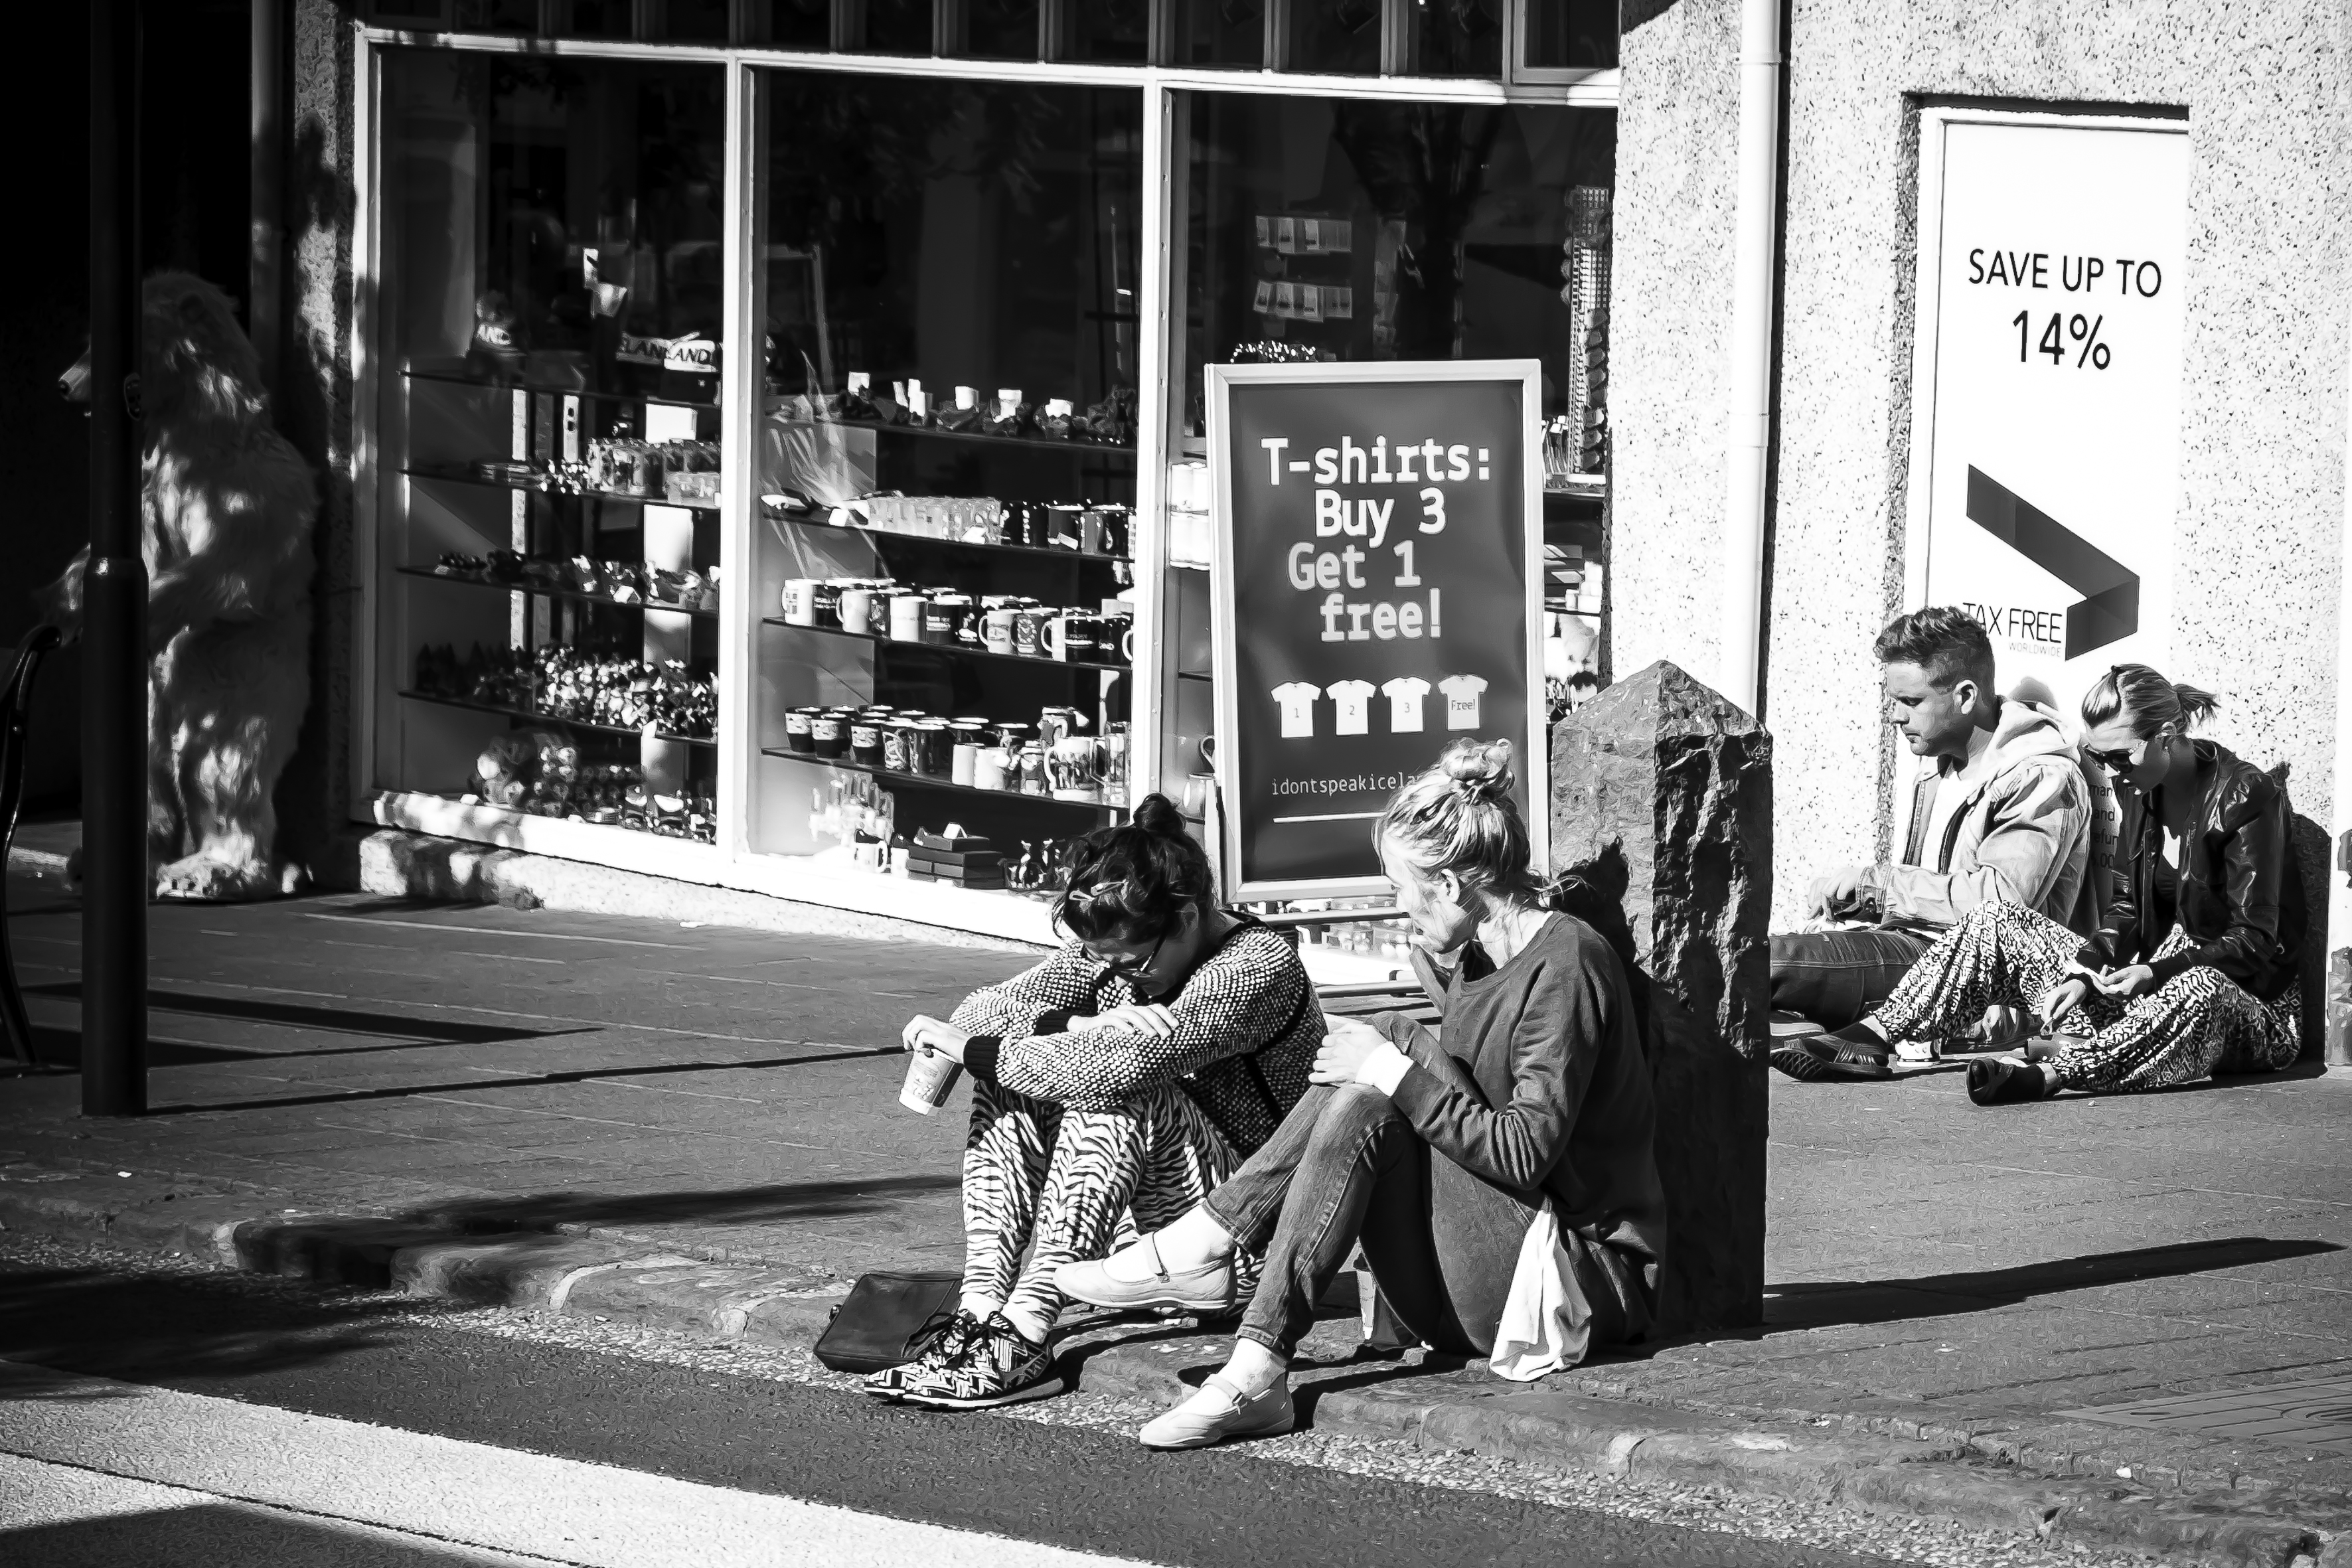
black and white, road, white, street, urban, travel, fujifilm, iceland, black, monochrome, bw, blackandwhite, blackwhite, is, infrastructure, ngc, photograph, fuji, stphotographia, fujixt1, reykjavik, fujix, noireblanc, monochrome photography